The Unquiet Earth

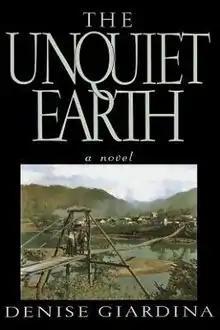
First edition

The Unquiet Earth is Denise Giardina's third novel. It was published in 1992 and won the W.D. Weatherford Award that year.